Geoffrey Hornby

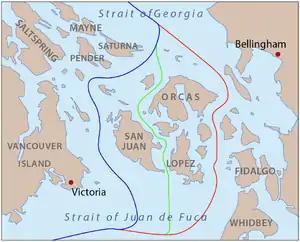
Map of the proposed boundaries between the United States and Canada around the San Juan Islands during the Pig War

Born the son of Admiral Sir Phipps Hornby and Sophia Maria Hornby (daughter of General John Burgoyne), Hornby was educated at Winwick Grammar School and Southwood's School in Plymouth and joined the Royal Navy in March 1837. He was appointed, as a first class volunteer, to the first-rate HMS "Princess Charlotte", flagship of the Commander-in-Chief, Mediterranean Fleet and saw action at the capture of Acre in November 1840 during the Egyptian–Ottoman War. He transferred to the fourth-rate HMS "Winchester", flagship of the Commander-in-Chief, Cape of Good Hope Station, in August 1842. He went on to be mate in the sixth-rate HMS "Cleopatra", in the West Africa Squadron, and took part on anti-slavery operations. Promoted to lieutenant on 15 June 1845, he became flag-lieutenant in the second-rate HMS "Asia", flagship of his father, who was Commander-in-Chief, Pacific Station, in September 1847. He was promoted to commander on 12 January 1850 and to captain on 18 December 1852.